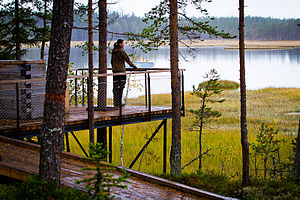
Ljusdals kommun / Byer
Udsigtspunkt i Hamra Nationalpark
Ljusdals kommun ligger i landskaperne Hälsingland og Dalarna i det svenske län Gävleborgs län. Den er den arealmæssigt 20. største kommune i Sverige, og dens administrationscenter ligger i byen Ljusdal.